Last Train Home (film)

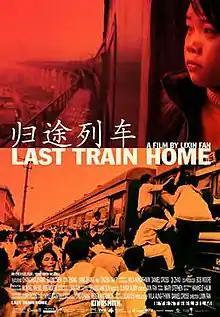
Theatrical release poster

Last Train Home is a 2009 Canadian documentary film directed by Lixin Fan and produced by Daniel Cross and Mila Aung-Thwin of EyeSteelFilm. It won the Best Documentary Feature at 2009 IDFA and has been distributed by Zeitgeist Films in the US.